James Sweeny

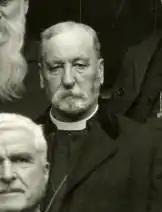
The Right Reverend James Sweeny 1924

James Fielding Sweeny (1857–1940) was an Anglican bishop. He was the 4th Bishop of Toronto and Archbishop of Ontario.